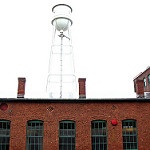
Label: buildings